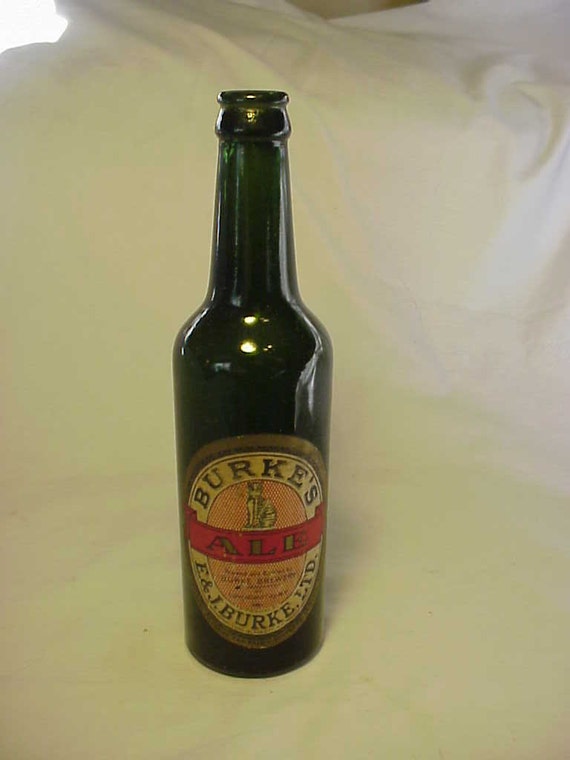
Waste category: glass